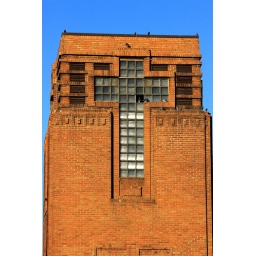
Saw the church this morning with a window out in the cross and a flock of pigeons going in and out.